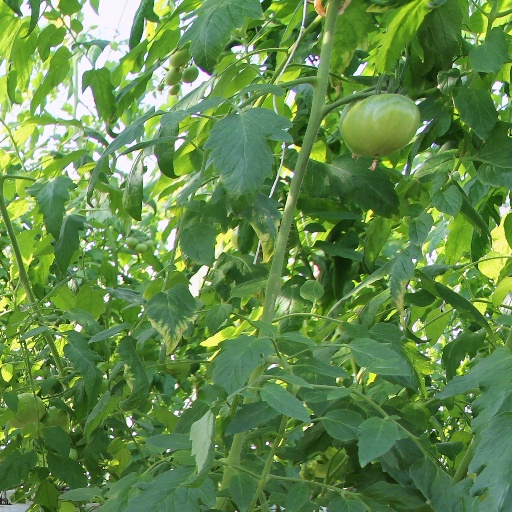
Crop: tomato